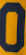
Number: 0